HMS Cochrane (1905)

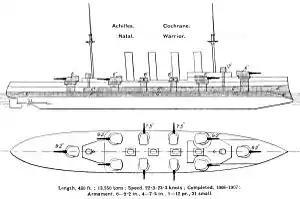
Right elevation and plan view from Brassey's Naval Annual; the shaded areas show her armouring

Christened by Winifred Cochrane, Countess of Dundonald, "Cochrane" displaced as built and fully loaded, with a length of , a beam of and a draft of . She was powered by a pair of four-cylinder triple-expansion steam engines, each driving one propeller shafts, which developed a total of and gave a maximum speed of . The engines were powered by 19 Yarrow water-tube boilers and six cylindrical boilers. The ship carried enough coal and fuel oil to give her a range of at a speed of .